Ben Chiarot

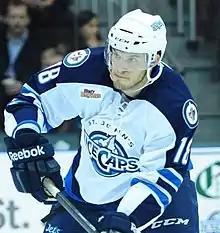
Chiarot with the St. John's IceCaps in 2013.

He was selected by the Atlanta Thrashers in the 4th round (120th overall) of the 2009 NHL Entry Draft, and made his professional debut in the American Hockey League with the Chicago Wolves during the 2009–10 season. On March 16, 2011, the Atlanta Thrashers signed Chiarot to an entry-level contract. On July 23, 2014, Chiarot signed a two-way deal, worth $600,000 with the Jets, after a strong campaign with the St. John's IceCaps of the American Hockey League. Chiarot scored his first NHL goal on January 3, 2015, in a 5-1 win over the Toronto Maple Leafs.